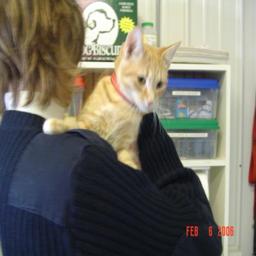
Animal: cats